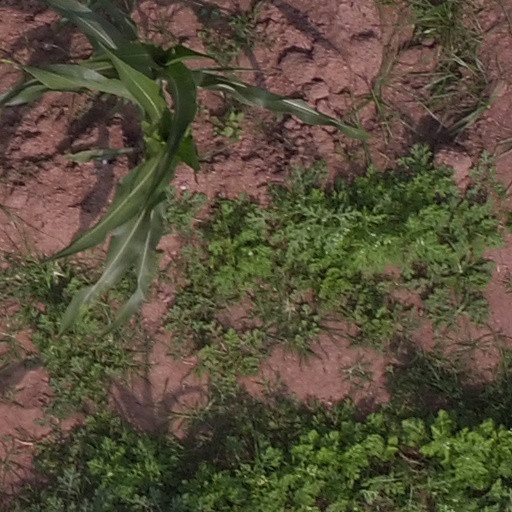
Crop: maize; corn